El Pepe: A Supreme Life

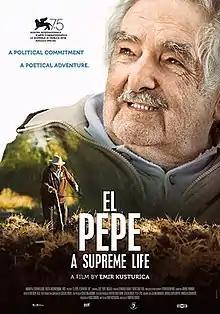

El Pepe: A Supreme Life ("") is a 2018 Uruguayan-Serbian documentary film directed by Emir Kusturica about the life and legacy of Uruguayan politician and former guerrilla fighter José Mujica.